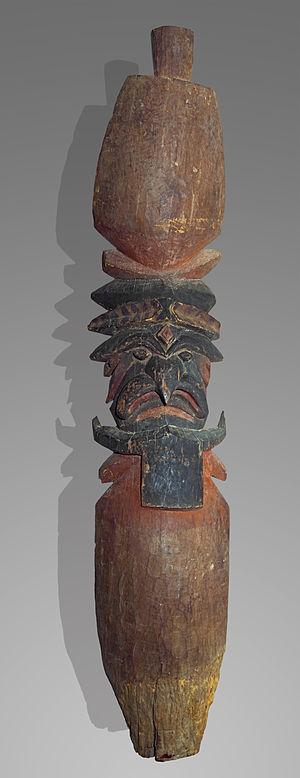
Montant de porte en bois sculpté - Il symbolise les esprits protecteurs du district/clan dont le visage est représenté. Population
La Nouvelle-Calédonie est une collectivité française composée d'un ensemble d'îles et d'archipels d'Océanie, situés en mer de Corail et dans l'océan Pacifique Sud. L'île principale est la Grande Terre, longue de 400 km et comptant 64 km en sa plus grande largeur.